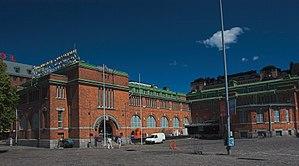
La Halle du marché de Hakaniemi est située au nord de la Place du marché de Hakaniemi dans le quartier du Kallio à Helsinki.